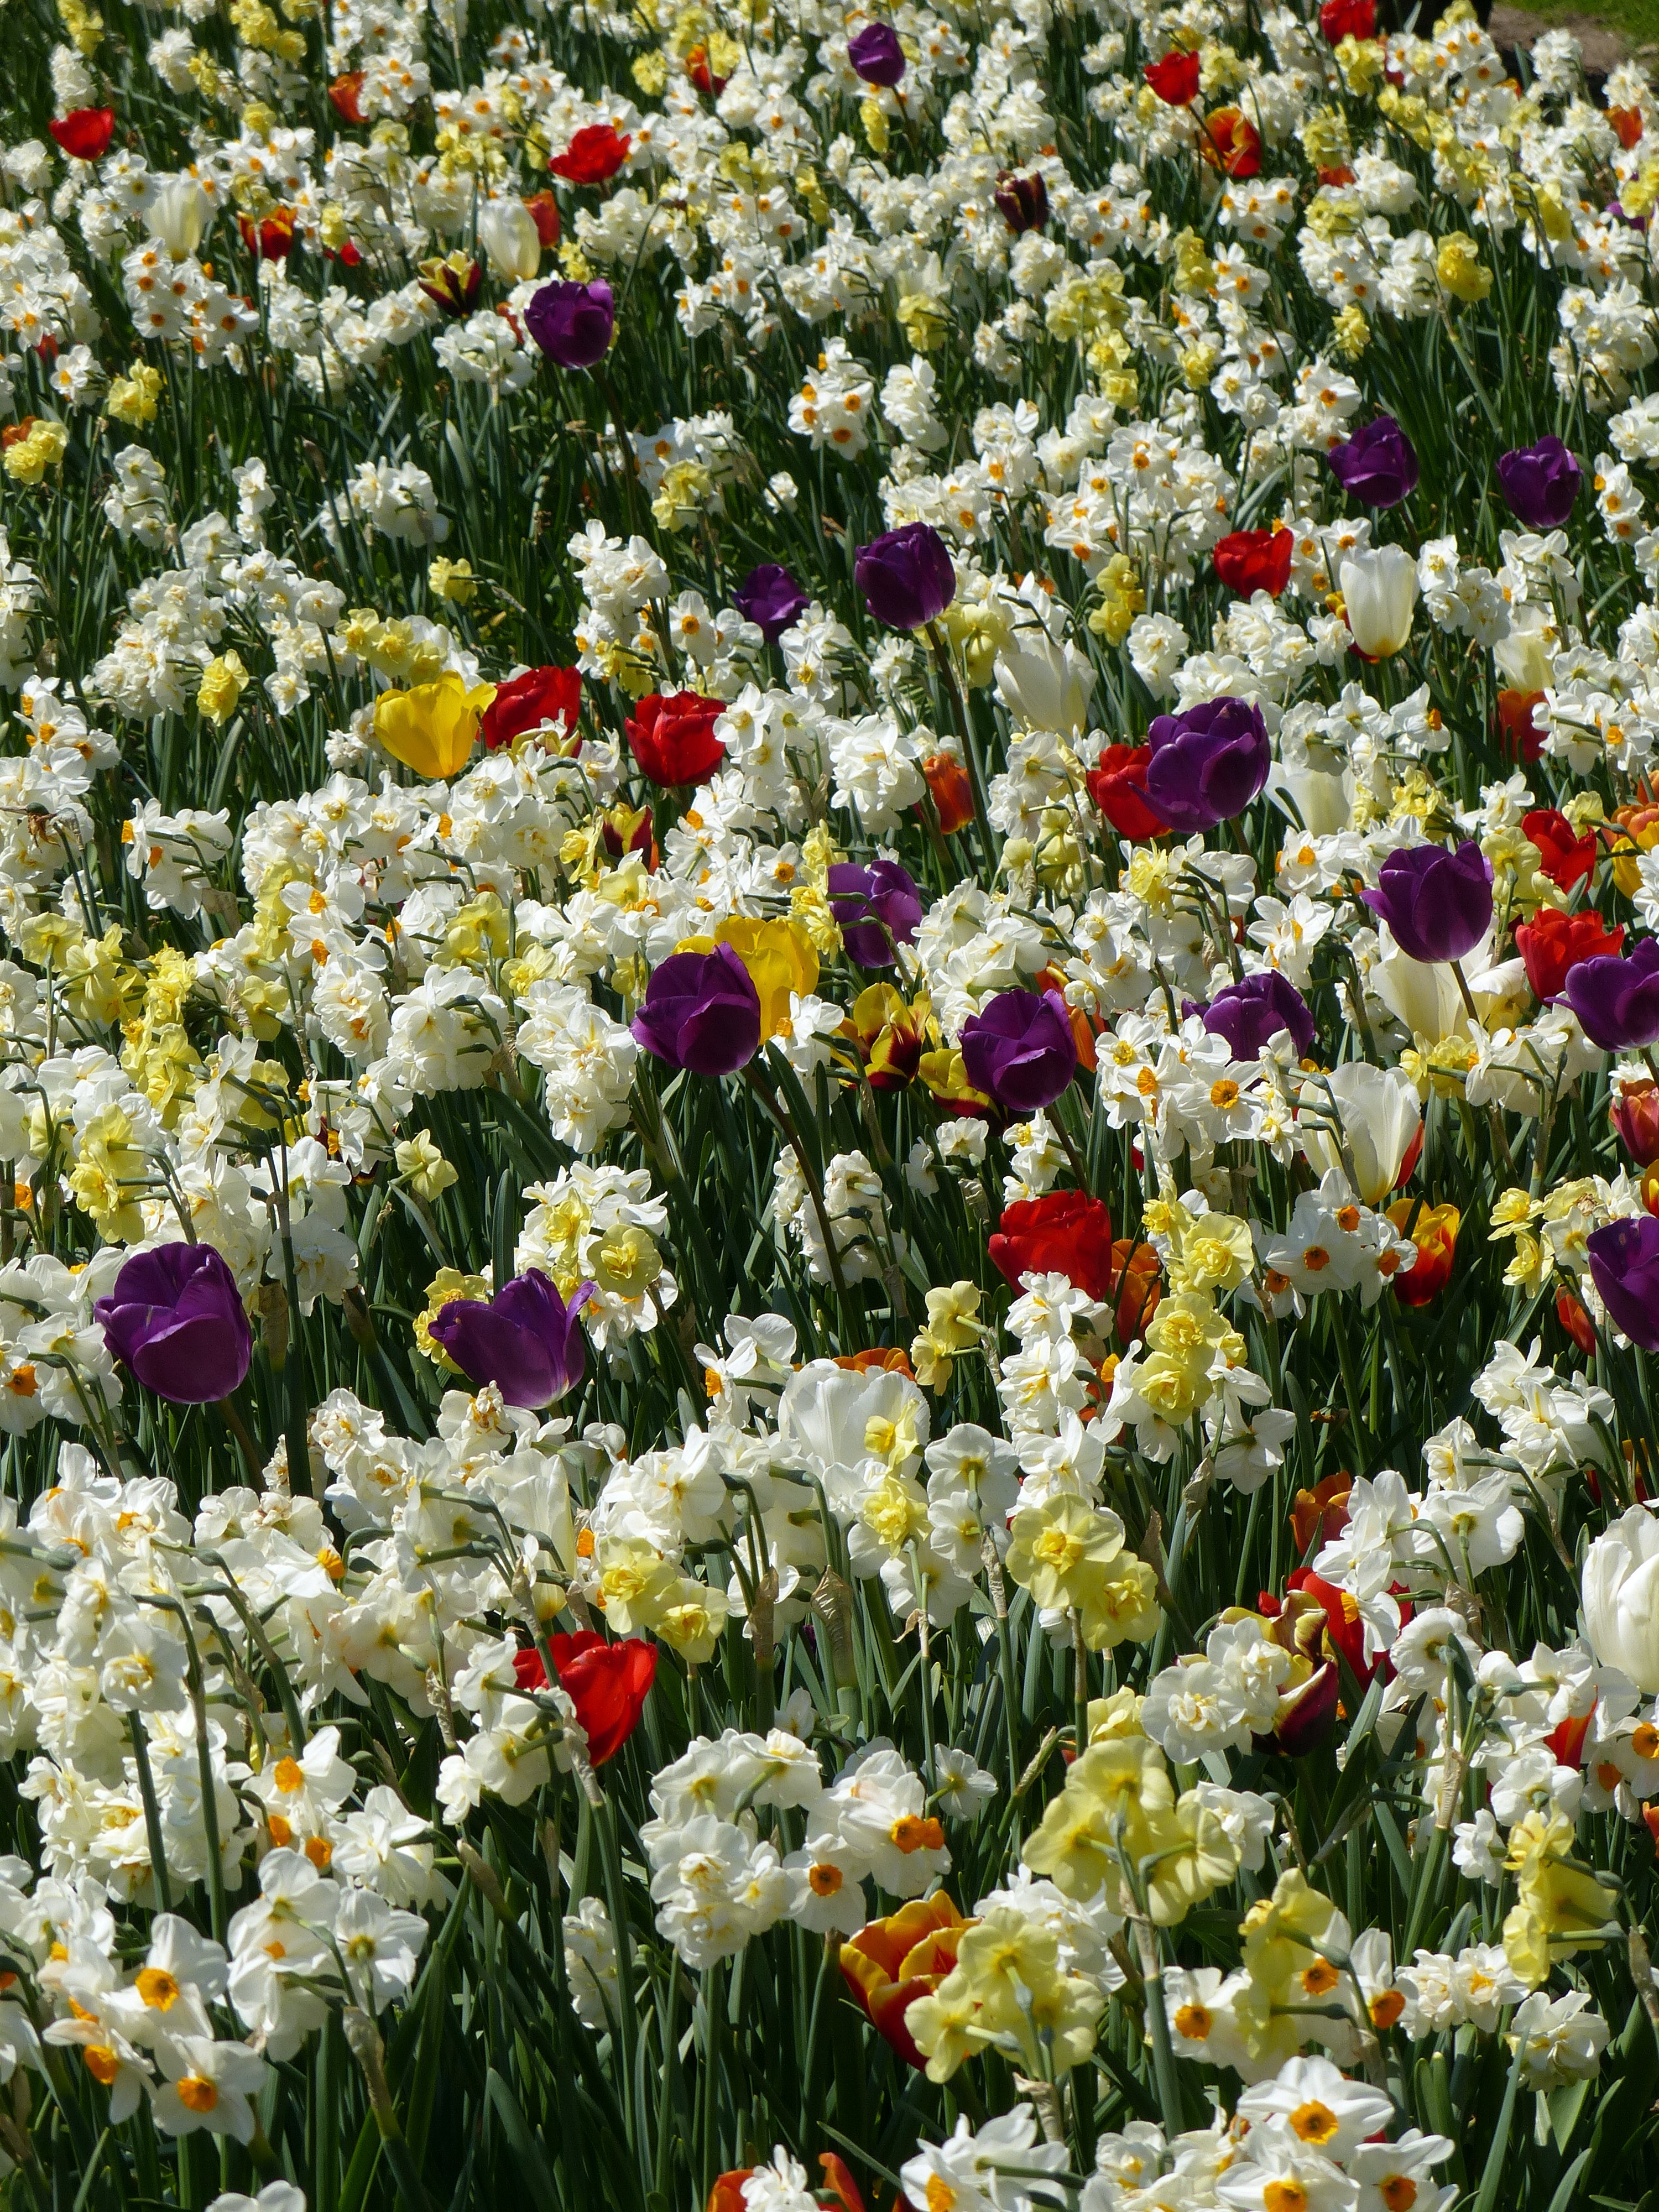
nature, plant, field, meadow, flower, spring, botany, colorful, garden, flora, wildflower, flowers, floristry, flowering plant, annual plant, land plant